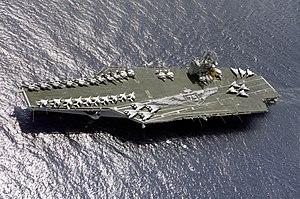
L'USS Carl Vinson (CVN-70) est un porte-avions polyvalent américain à propulsion nucléaire, faisant partie de la classe Nimitz. Il est le troisième porte-avions de la sous-classe Nimitz, et fait partie des 11 porte-avions géants de l'US Navy.